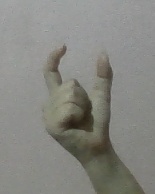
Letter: nun